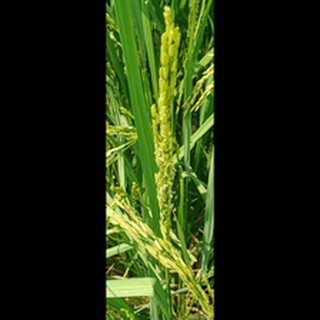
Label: healthy_rice